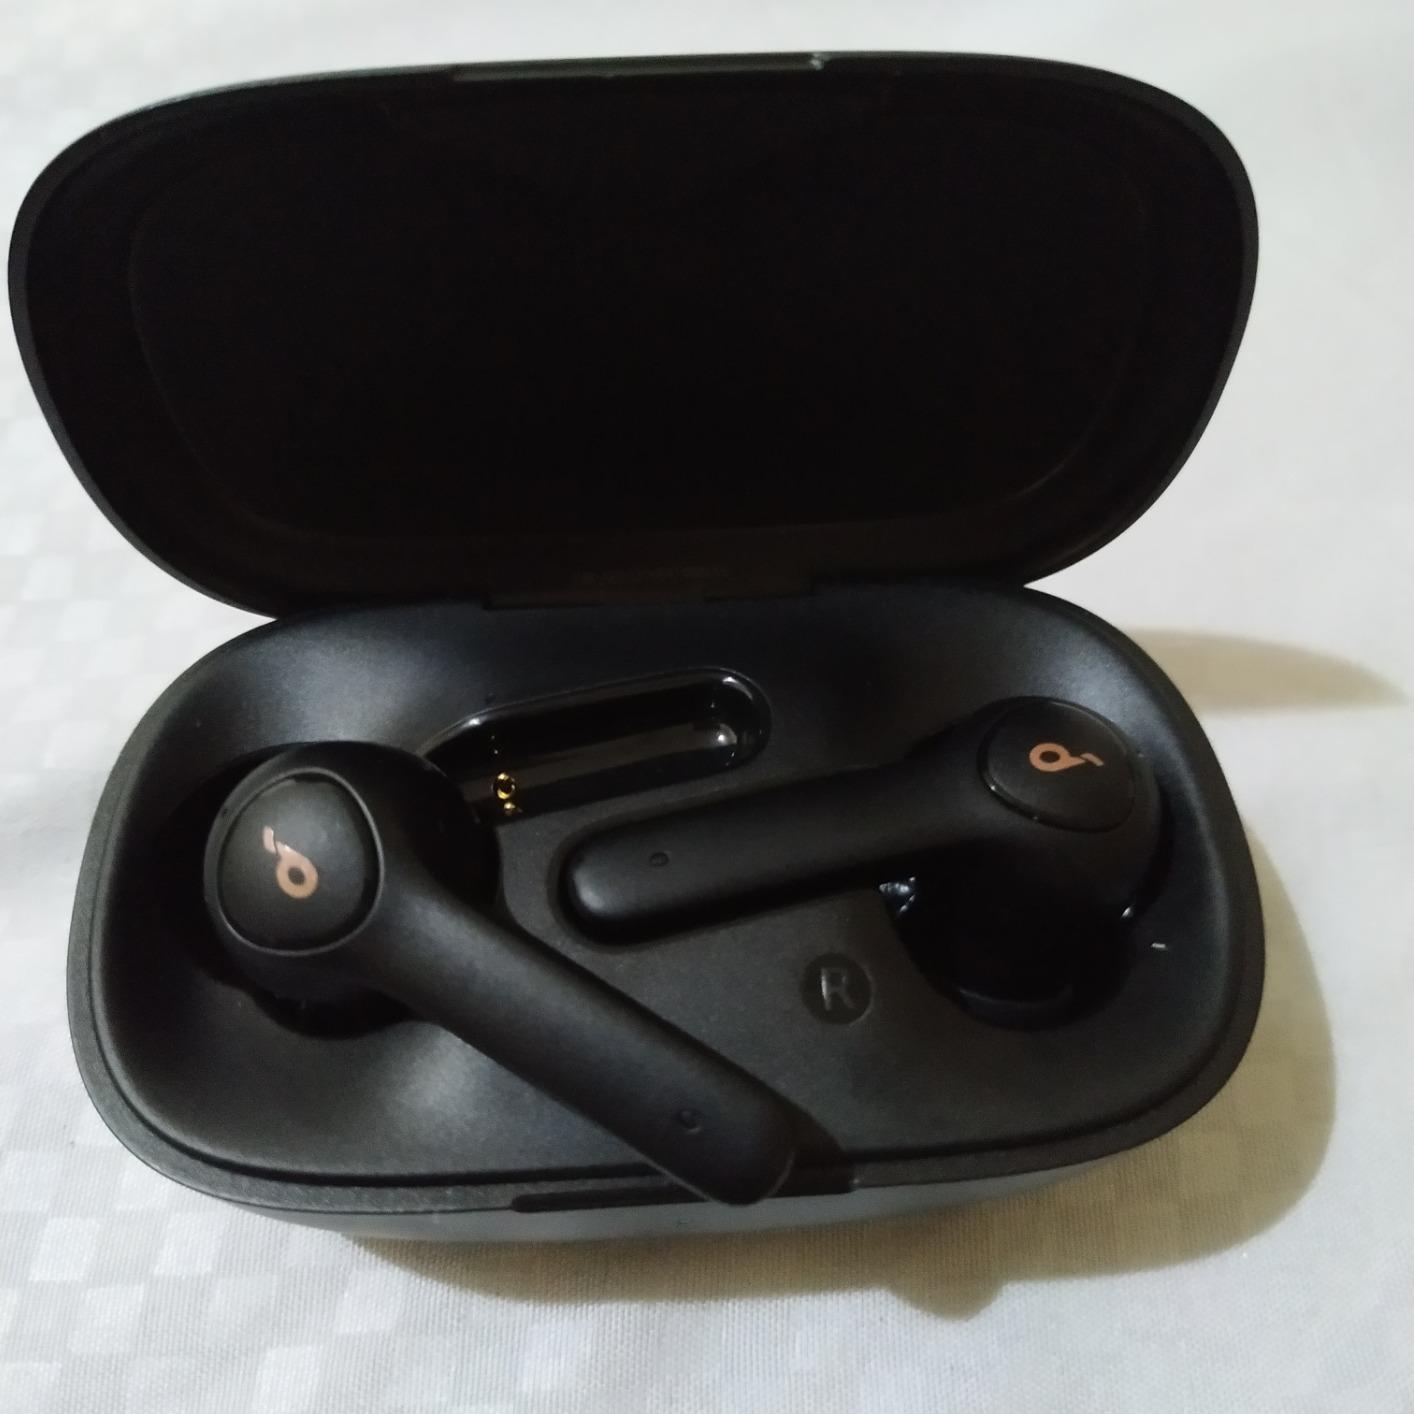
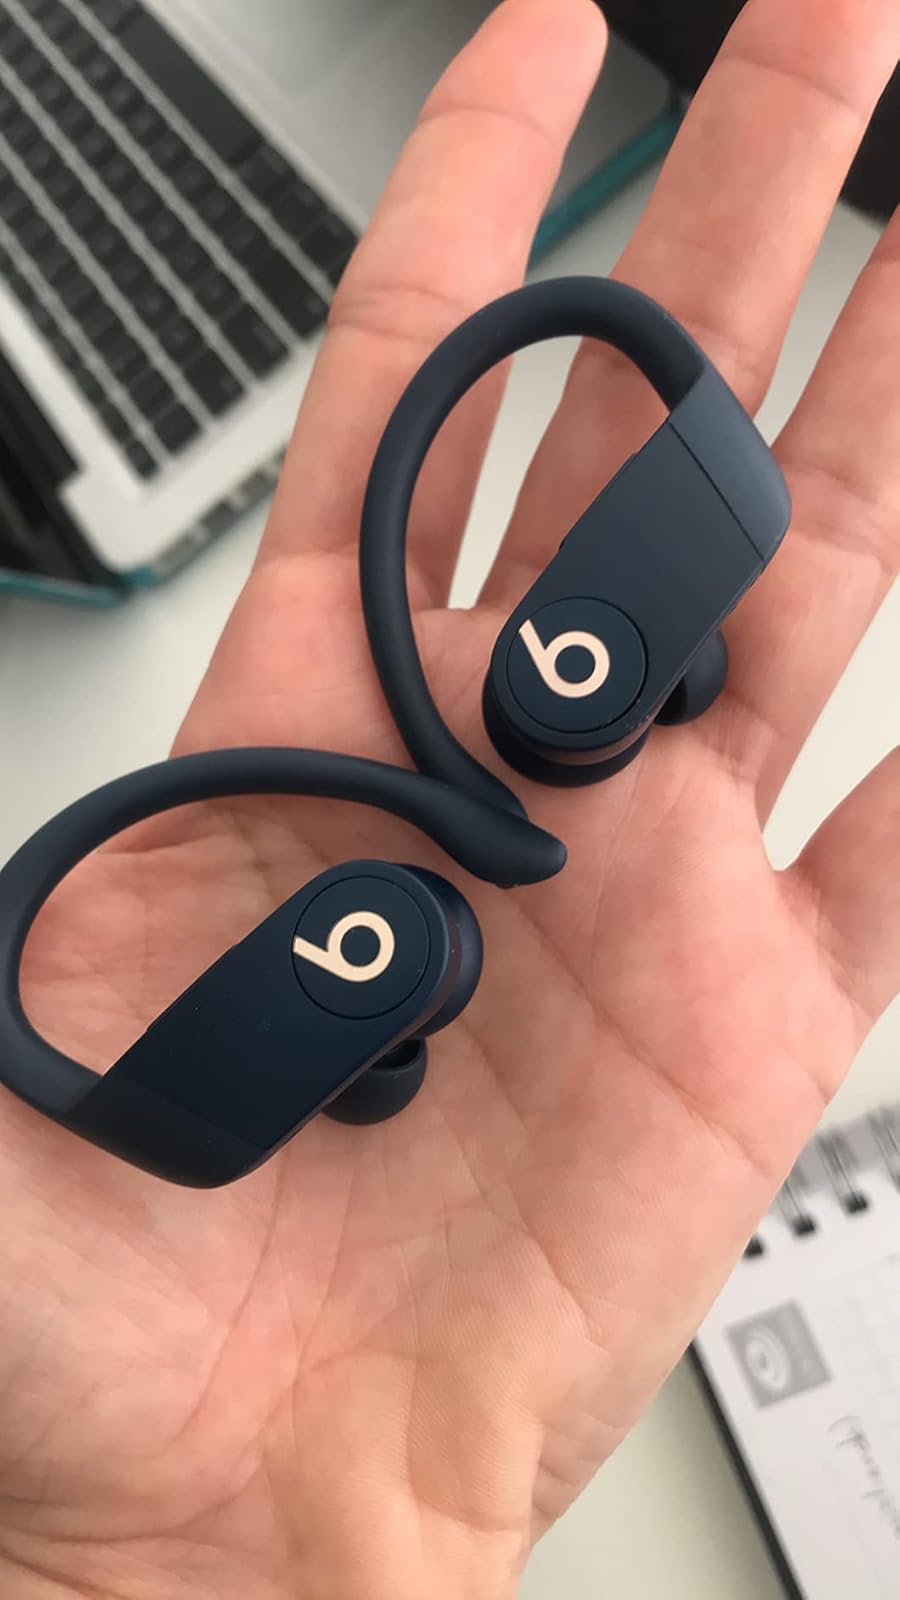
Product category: earbuds
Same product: no